Fowey River Academy

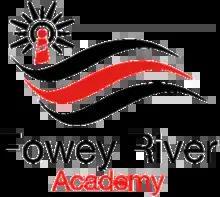
Previous Logo of Fowey River Academy

The school was designated Fowey Community College in 1997 following its successful application to become Cornwall’s first Technology College in September 1996. It gained second phase funding in 1999 and entered its third phase in 2002. In 1996 it was awarded Investor in People status and was re-designated for a third time in 2002.